Bomb lance

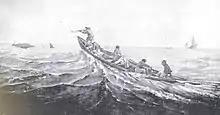
Shooting a bomb lance into a whale

In 1874, a bomb lance was 21.5 inches long and pointed with three elastic feathers. It was fired from a three-foot long bomb gun made of iron, with a 23-inch barrel and a 1 1/8 inch bore. It weighed twenty-four pounds. Though it was first used as early as 1849, it wasn't widely utilized by open-boat whalemen until the late 1850s. It had an accurate range of about sixty feet. It was used to kill whales from a distance instead of using a hand-thrown lance. Men were occasionally injured when the guns burst. Between 1850 and 1870, several different types of shoulder guns were patented for firing bomb lances, including those made by Captain Ebenezer Pierce, Patrick Cunningham, Selmar Eggers, and Christopher Brand. Shoulder guns were used for firing bomb lances throughout whaling into the 20th century.